Richard M. Atwater

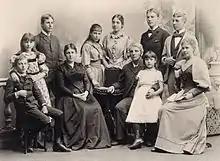
Richard M. Atwater and family in 1892.

After three years the family returned to Syracuse, New York, where Atwater was recruited by Roland Hazard, the President of the Solvay Process Company (later Semet-Solvay Co.), eventually being appointed Secretary-Director and Field Agent, where he took an active part in the introduction of by-product coke ovens in the United States. During this time his older children went off to college, with two of the daughters attending Bryn Mawr College outside Philadelphia. In 1893 Atwater was a judge of glass at the Columbian Exposition in Chicago. After eight years, he was given a leave of absence from Semet-Solvay with full pay in appreciation of his work.